Theosophy and literature

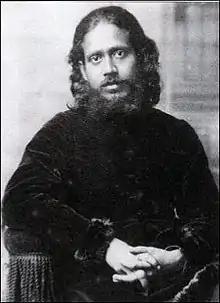

Yeats became interested in Theosophy in 1884, after reading "Esoteric Buddhism" by Alfred Percy Sinnett. A copy of the book was sent him by his aunt, Isabella Varley. Together with his friends George Russell and Charles Johnston, he established the Dublin Hermetic Society, which would later become the Irish section of the Theosophical Society. According to "Encyclopedia of Occultism and Parapsychology" (EOP), Yeats's tendency toward mysticism was "stimulated" by the religious philosophy of the Theosophical Society.